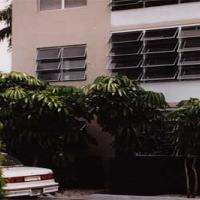
Weather: cloudy or overcast